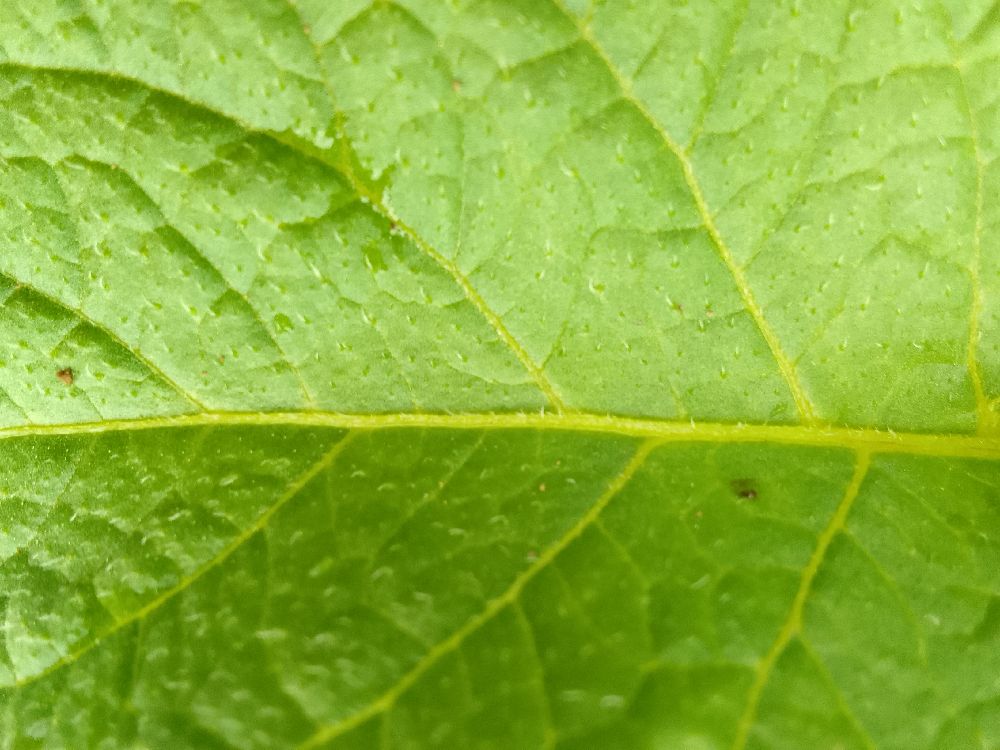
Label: Healthy